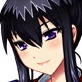
Portrait style: Anime Portrait